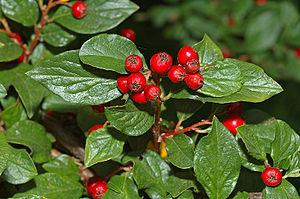
Cotoneaster est un genre botanique de la famille des Rosaceae regroupant des arbustes de la région paléarctique particulièrement bien représenté dans l'Himalaya. La principale espèce sauvage européenne est Cotoneaster integerrimus.